Galiax

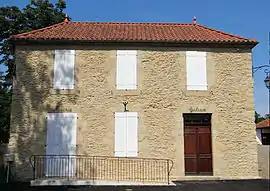
The town hall

Galiax is a commune in the Gers department in southwestern France.